Gonzalo Higuaín

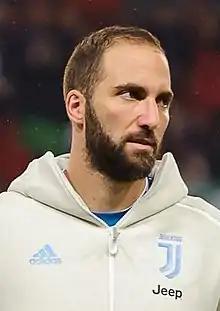
Higuaín with Juventus in 2019

Gonzalo Gerardo Higuaín (born 10 December 1987) is an Argentine former professional footballer who played as a striker. Nicknamed El Pipita or "Pipa," he is considered to be one of the best strikers of his generation and was a prolific striker known for his eye for goal, strong physique, offensive movements and predatory finishing. He won six European league titles across La Liga and Serie A. He currently works in player development for Inter Miami.